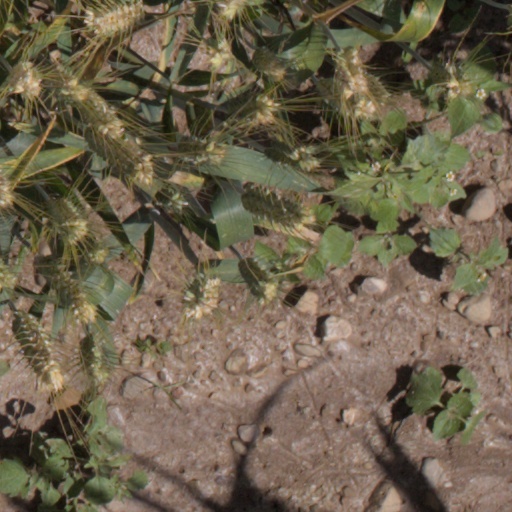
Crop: wheat